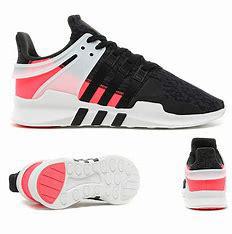
Brand: Adidas
Model: EQT Support Adv